D. G. Bridson

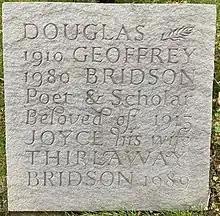
Grave (ashes) of Douglas Geoffrey Bridson in Highgate Cemetery (west side)

Douglas Bridson (he was known to all as Geoffrey) started as a freelance writer then joined BBC radio as a Feature Programmes Assistant for their North Region in 1935.